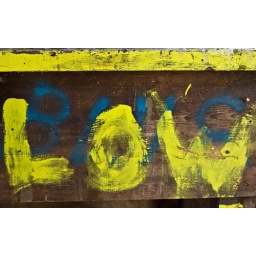
The words Blue Low hand painted in yellow and blue paint on a board